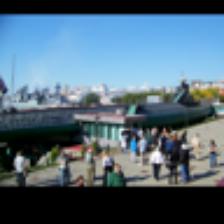
Label: NonHuman